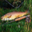
Label: trout